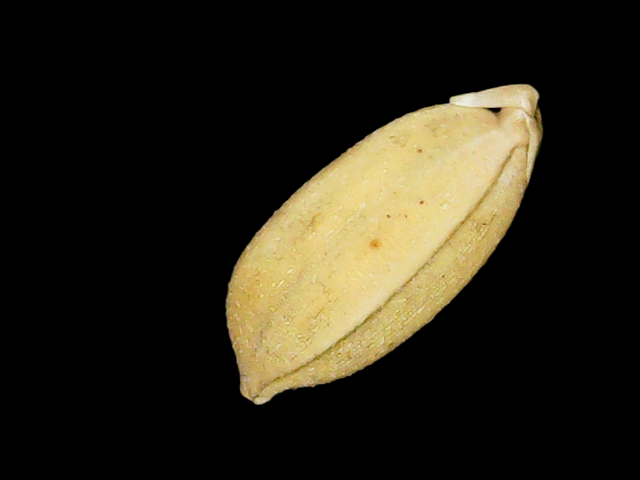
Rice variety: Binadhan08